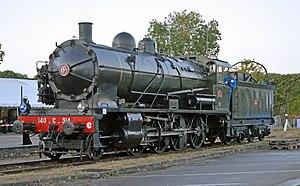
140C314 lors de la 3ème fête du rail a Longueau en 2016
Les Consolidation de la série État 140-101 à 370 et les 70 machines d'origine militaire construites pour l’ALVF, lors de la Première Guerre mondiale sont des locomotives à vapeur qui furent emblématiques des anciennes régions Est et Ouest de la SNCF.
Le Chemin de fer touristique du Vermandois est géré par une association loi de 1901 qui, préserve et restaure du matériel roulant ferroviaire à voie normale, et fait circuler des trains touristiques à traction vapeur ou diesel, notamment sur la ligne de Saint-Quentin à Origny-Sainte-Benoite, elle fait également circuler une rame constituée d'une locomotive à vapeur et de voitures, historiques, pour des voyages sur des lignes du réseau voyageurs SNCF.